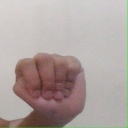
अक्षर: ठ